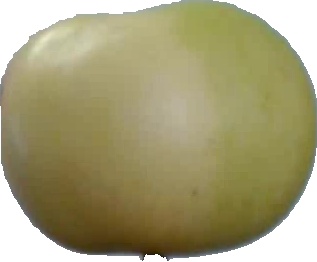
Label: apple_6